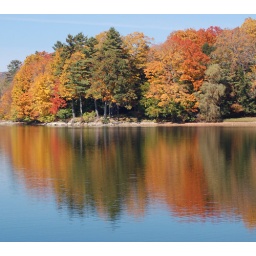
Taken in Lenox, Ma on a cool October day in 2008. The beauty of the colorful trees and refection on the water.